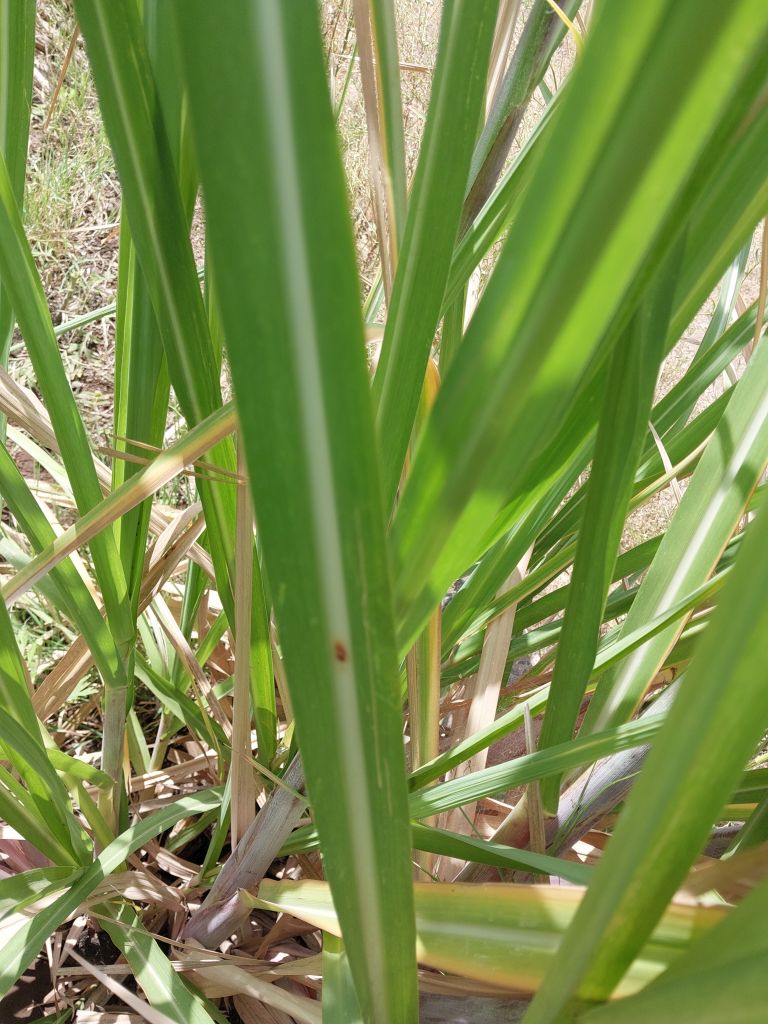
Label: Brown Spot